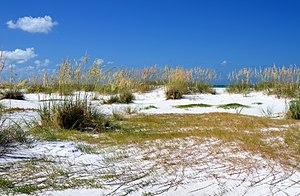
Dune au nord de l'île d'Anna Maria, en Floride (USA).